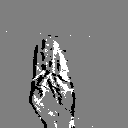
ASL letter: b